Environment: real
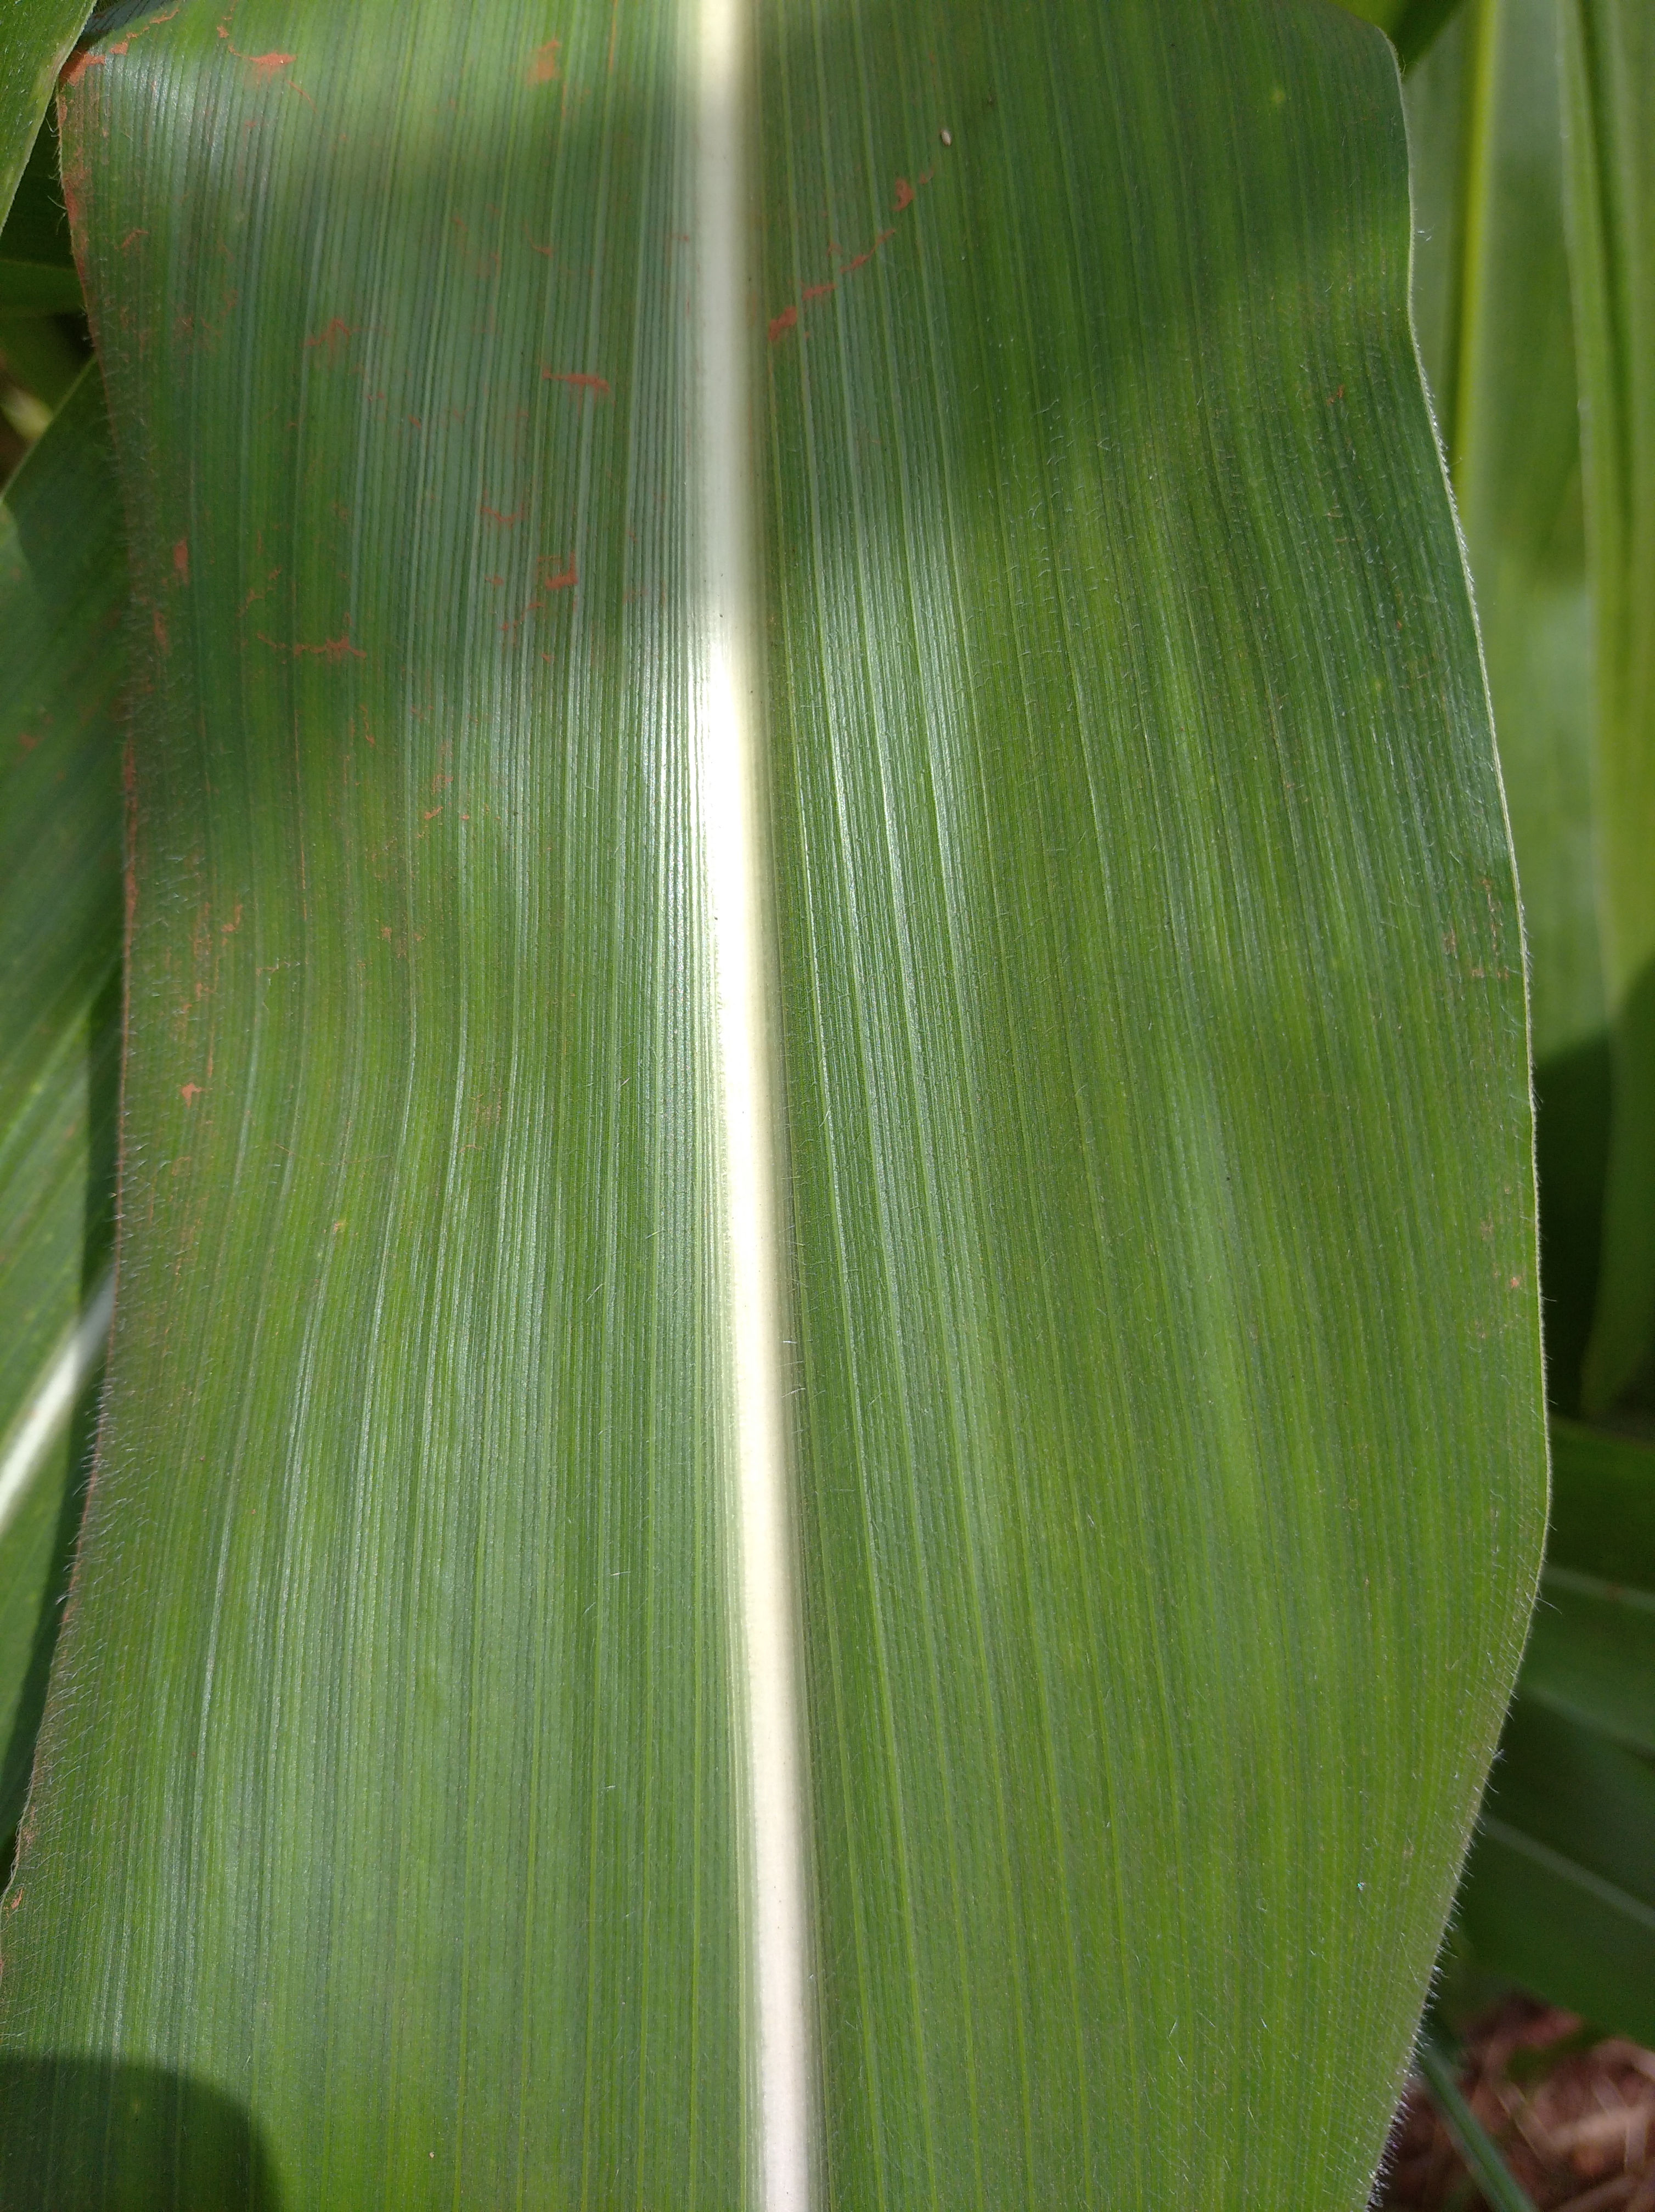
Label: healthy